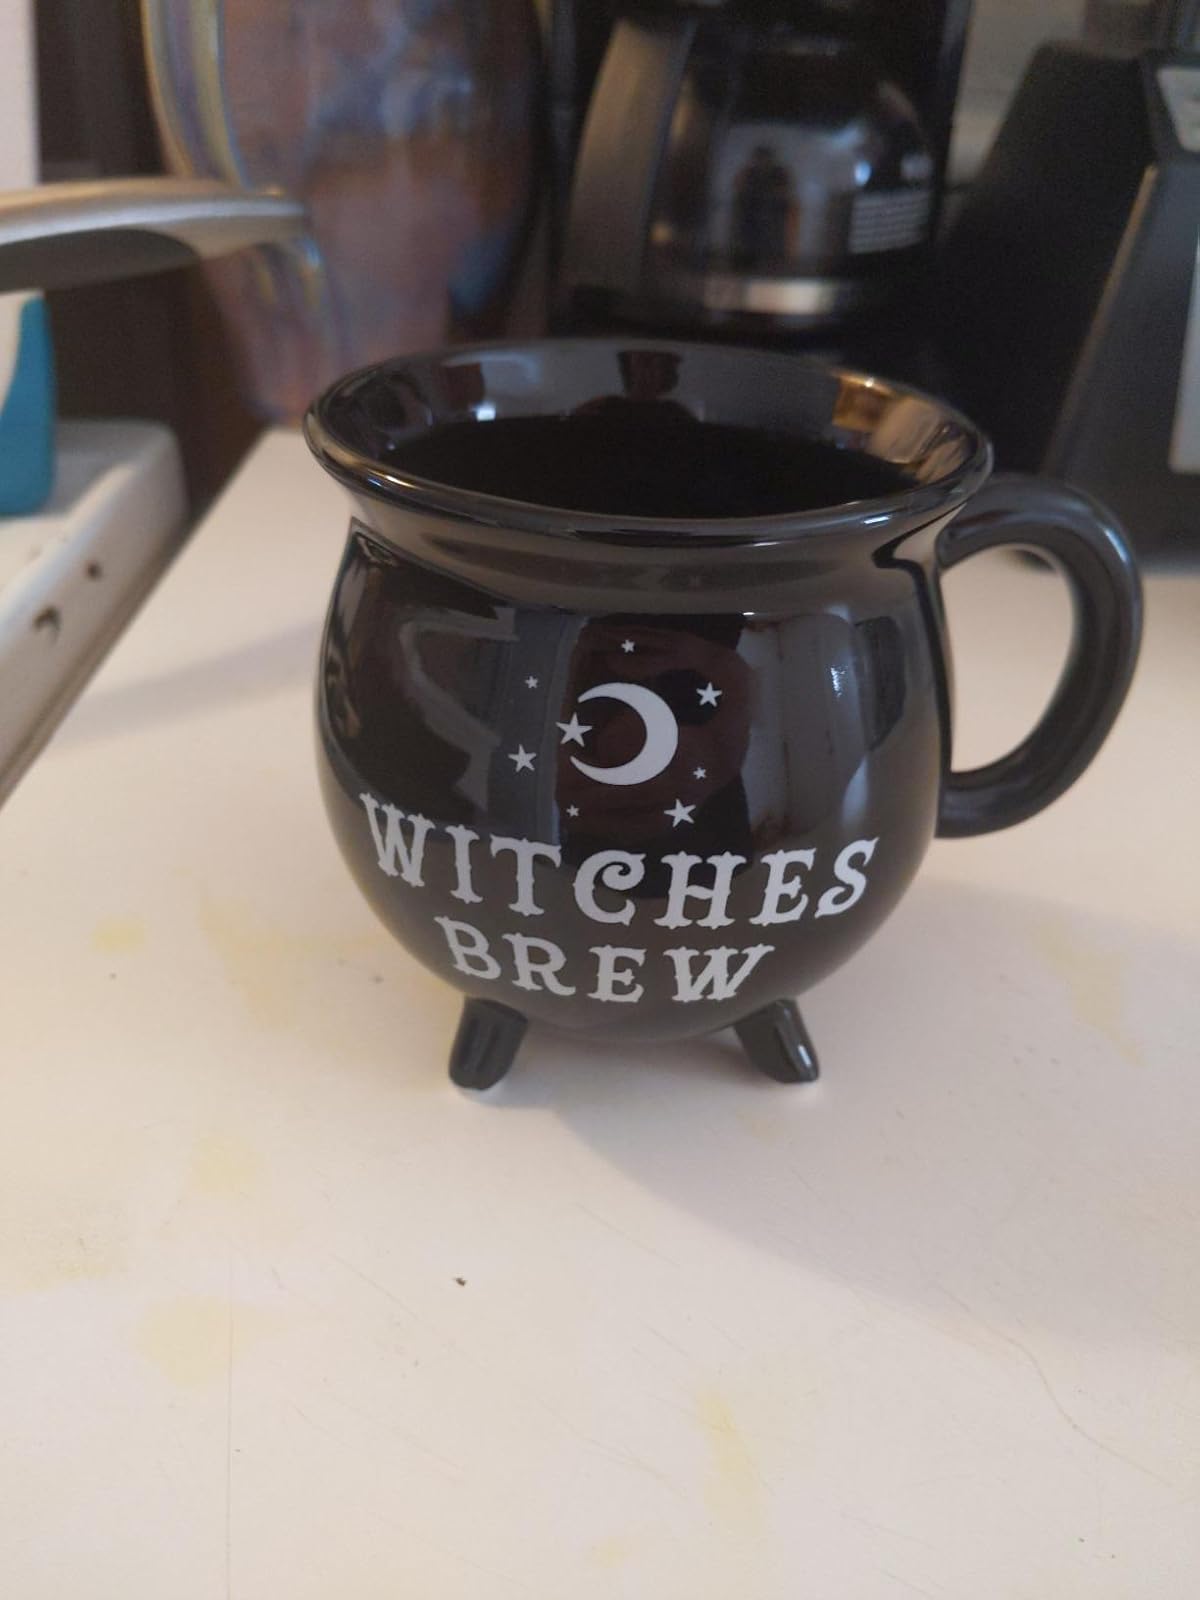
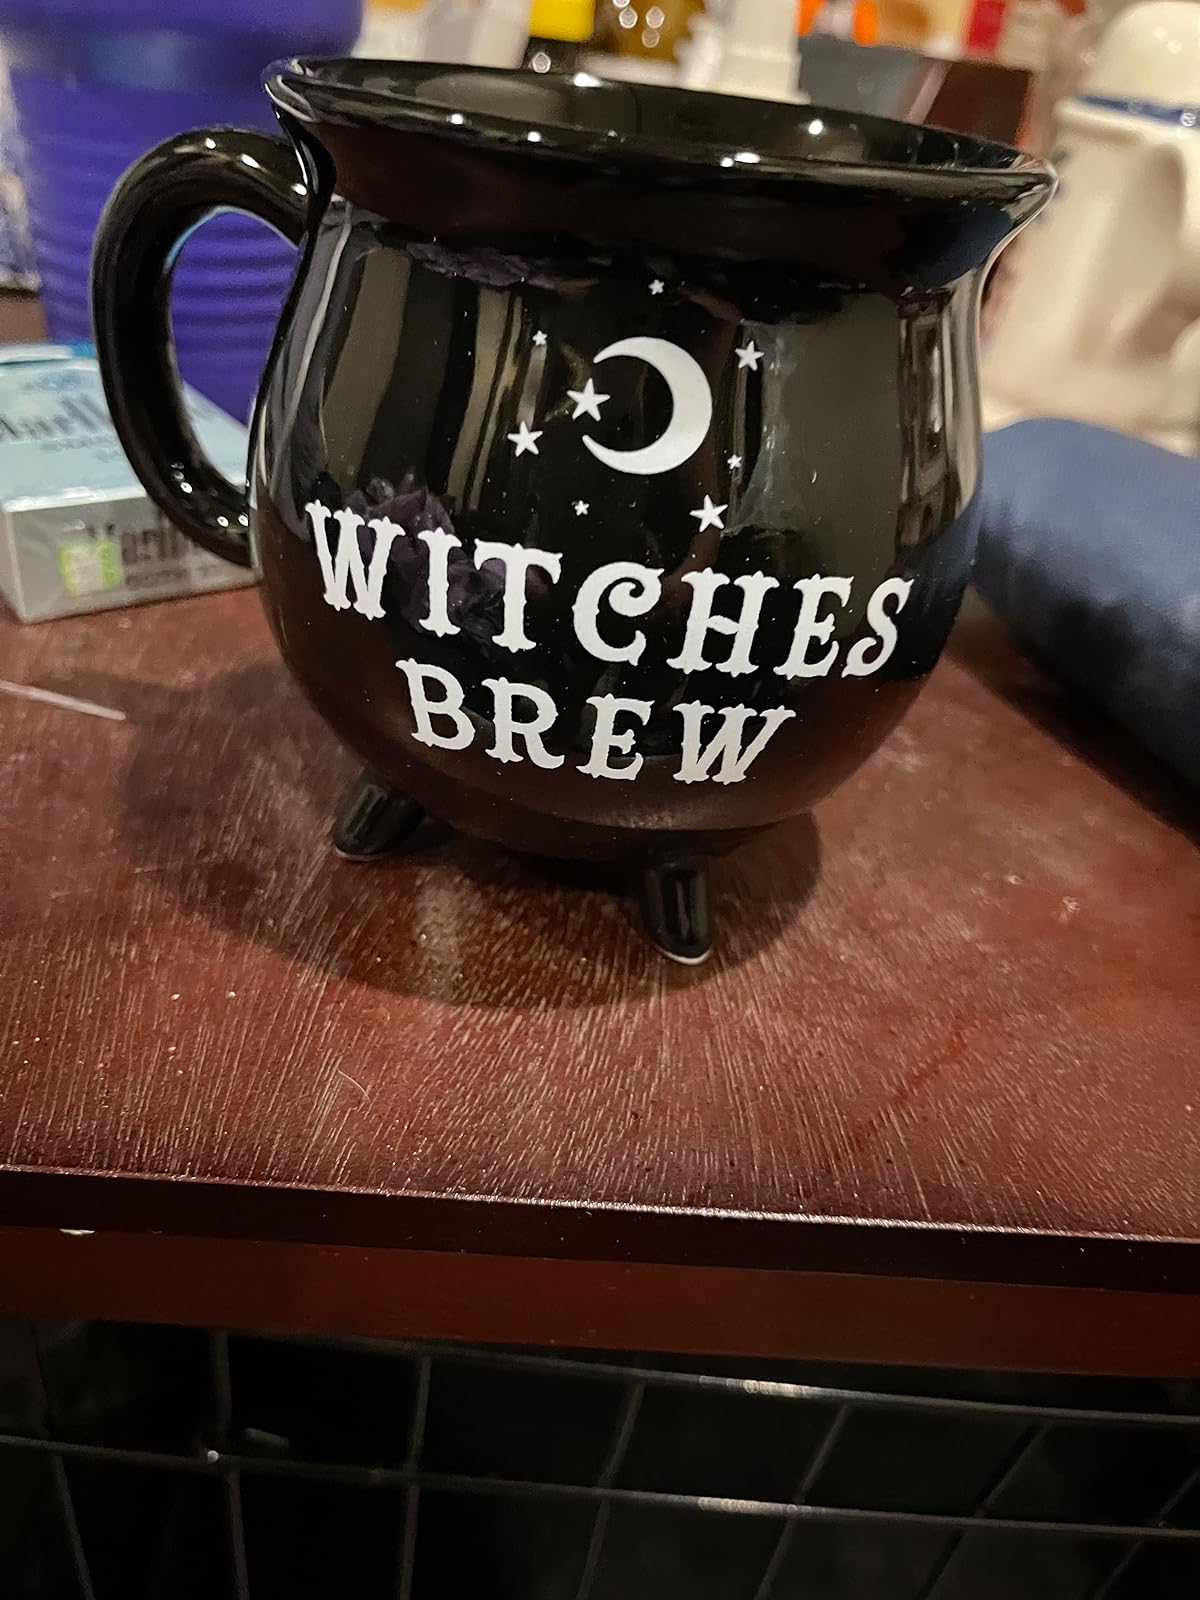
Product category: items_mug
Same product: yes